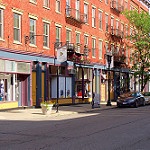
Scene: Outdoor